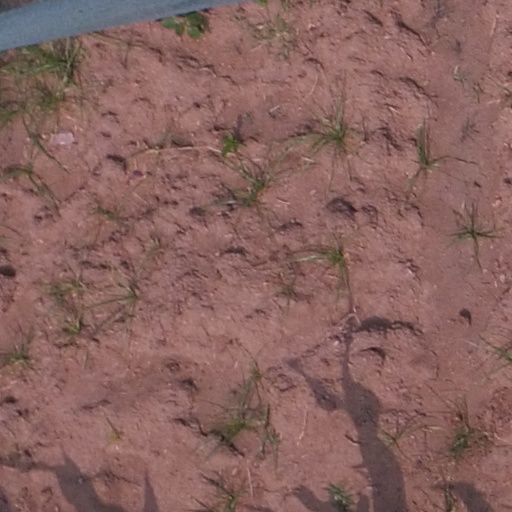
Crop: maize; corn